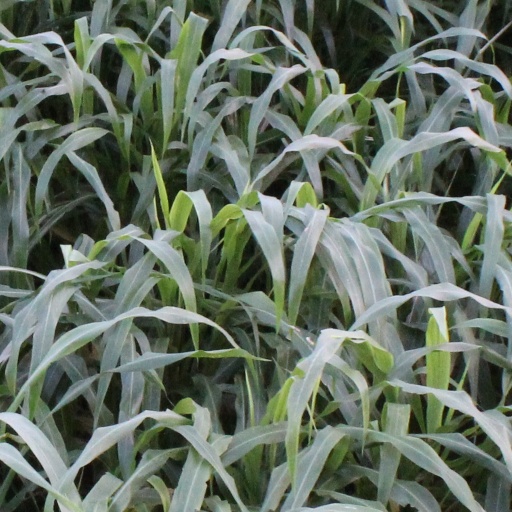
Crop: sorghum